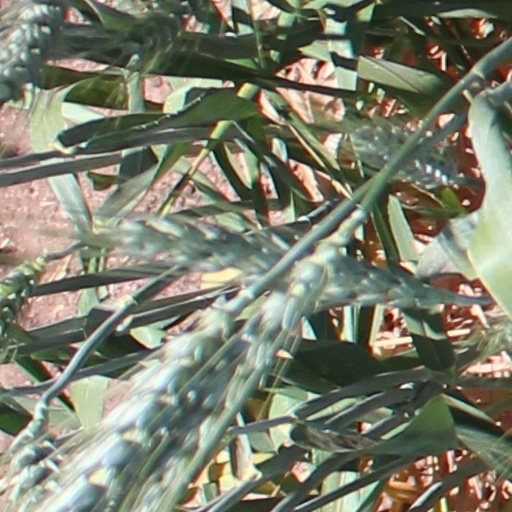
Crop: wheat